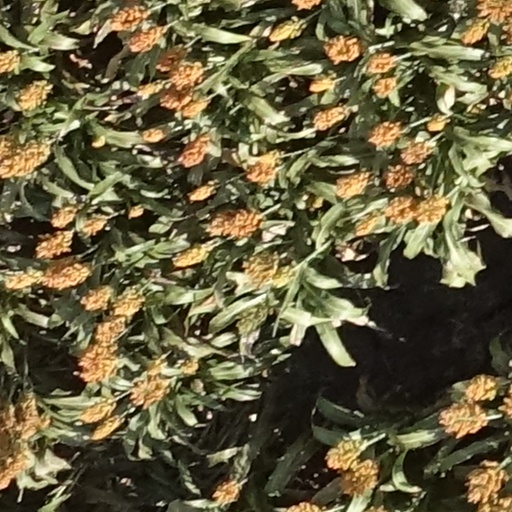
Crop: sorghum